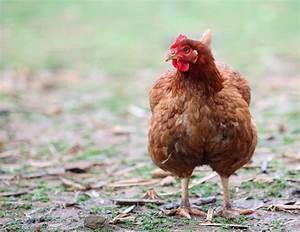
chicken